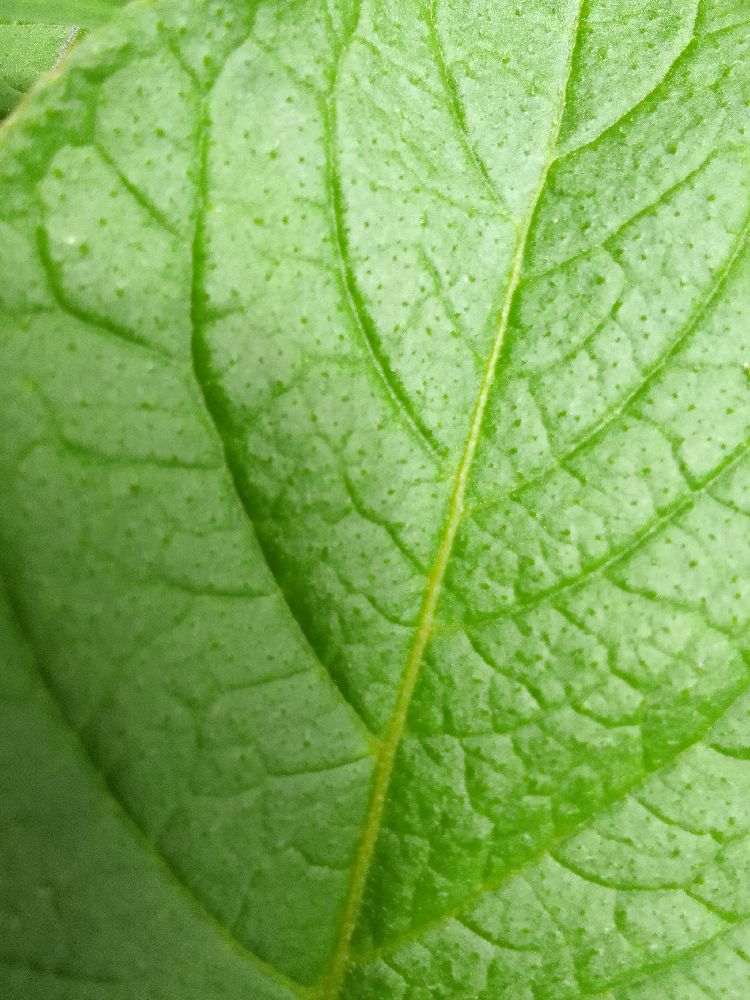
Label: Healthy